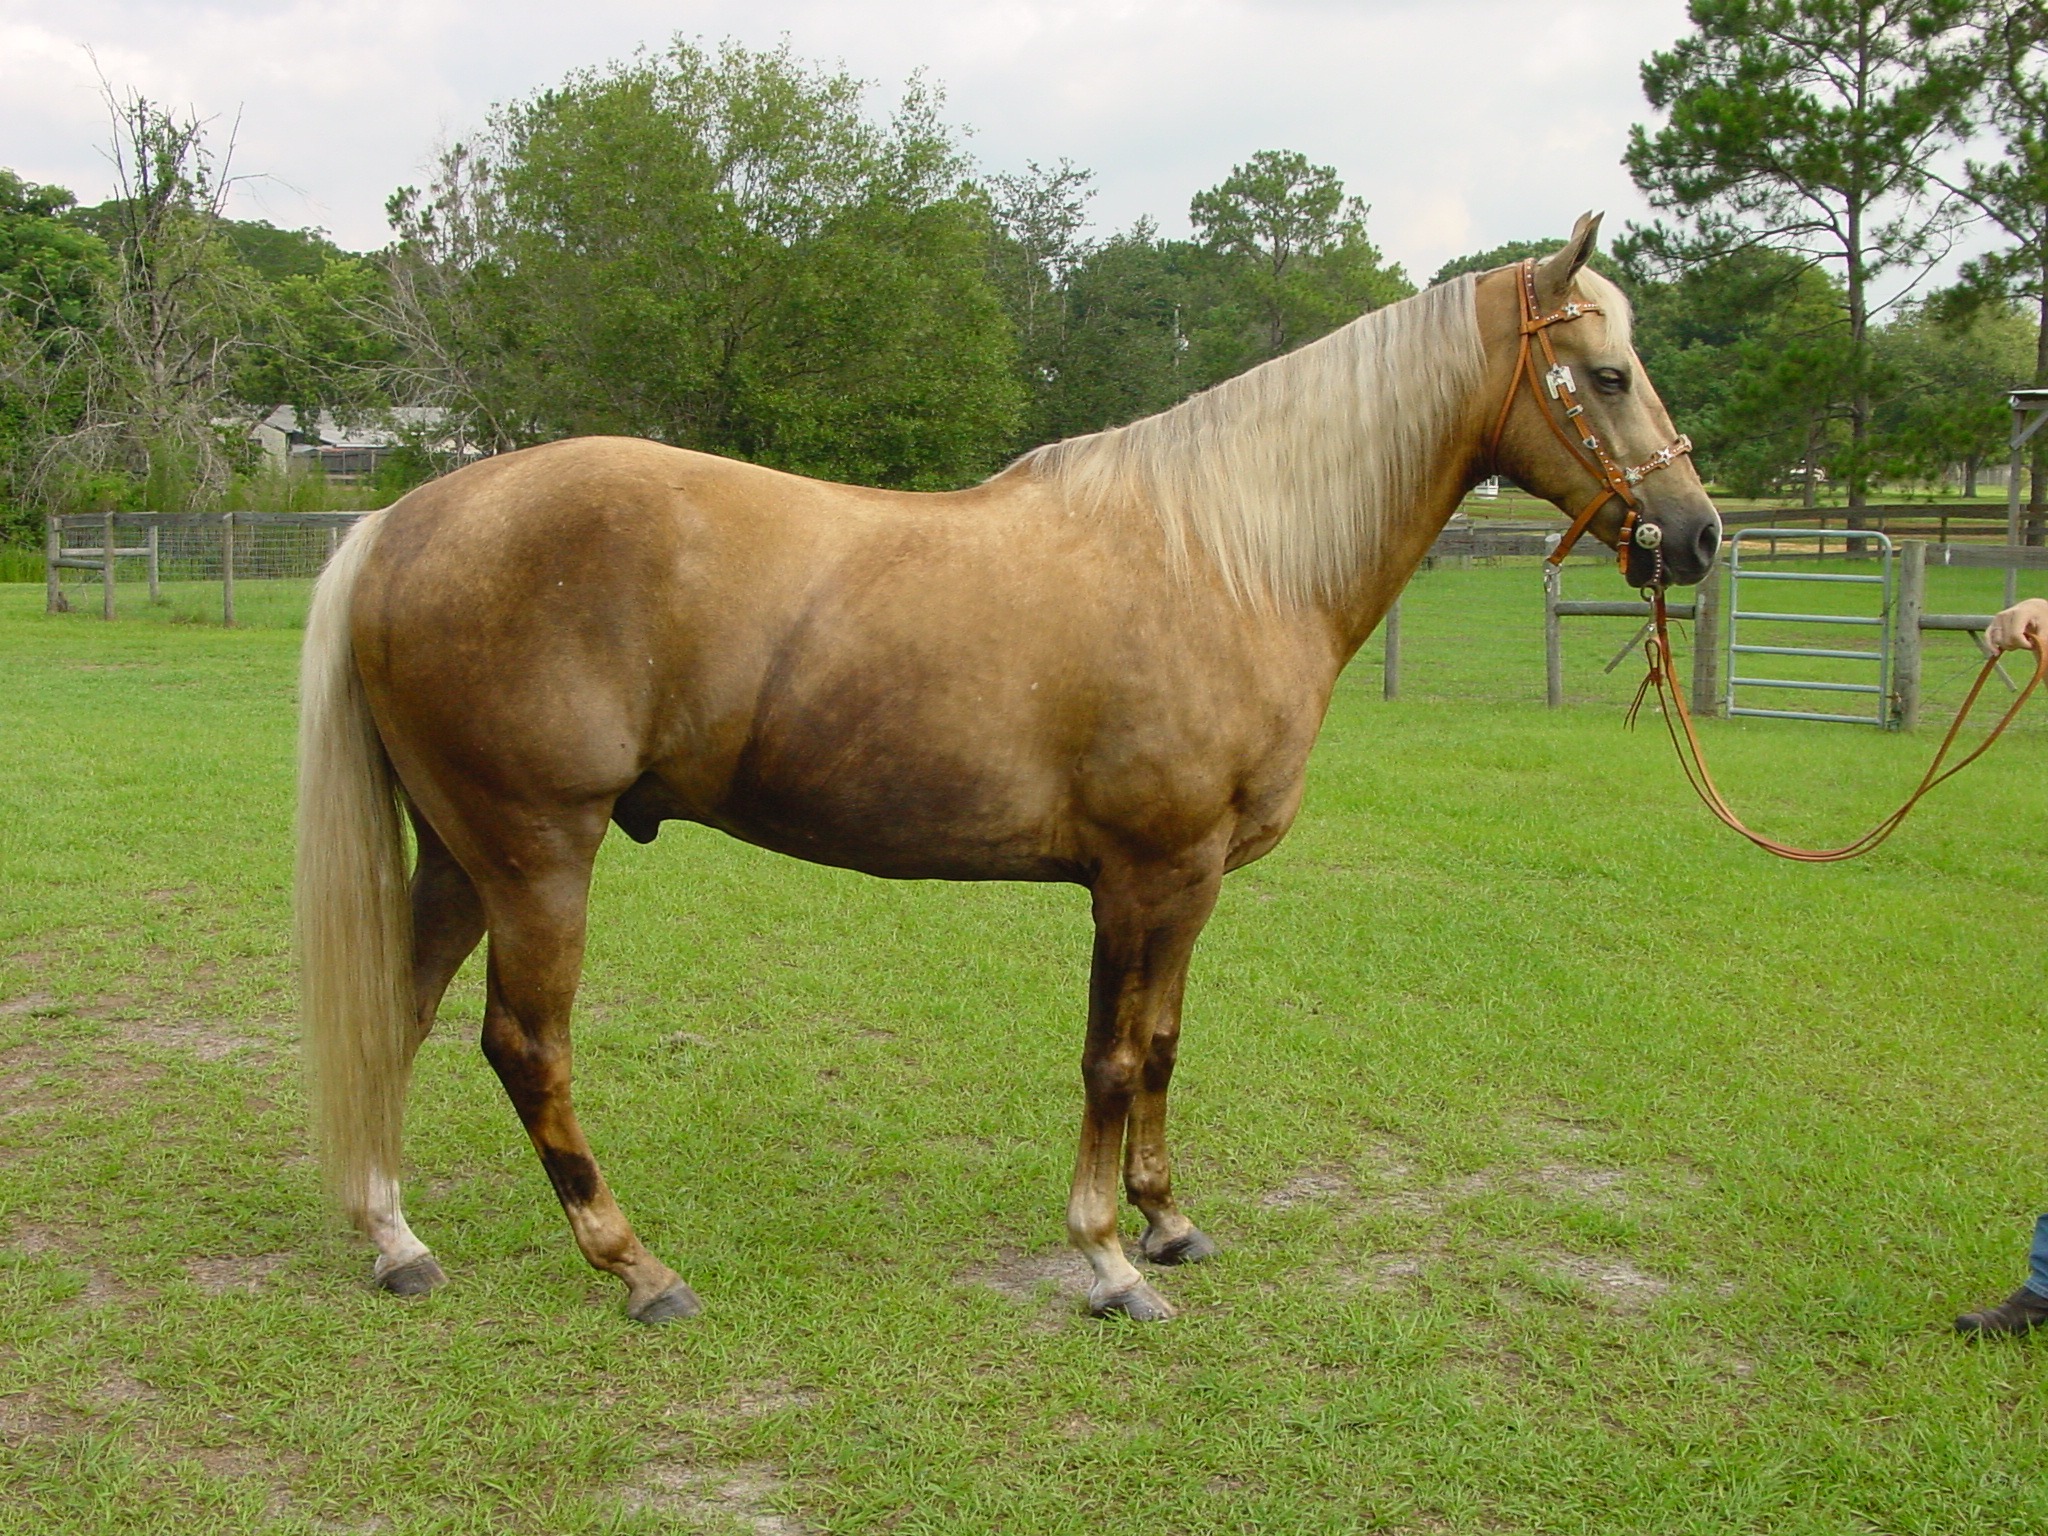
field, farm, meadow, wildlife, pasture, grazing, livestock, ranch, horse, mammal, stallion, mane, agriculture, fauna, hoof, equestrian, equine, thoroughbred, pony, mount, vertebrate, mare, domestic, mustang, foal, chestnut, breeding, bronco, colt, purebred, arabian, filly, yearling, racehorse, stud, pack animal, gelding, hoofed, steed, equus ferus caballus, palomino, horse like mammal, mustang horse, bloodstock, horseflesh